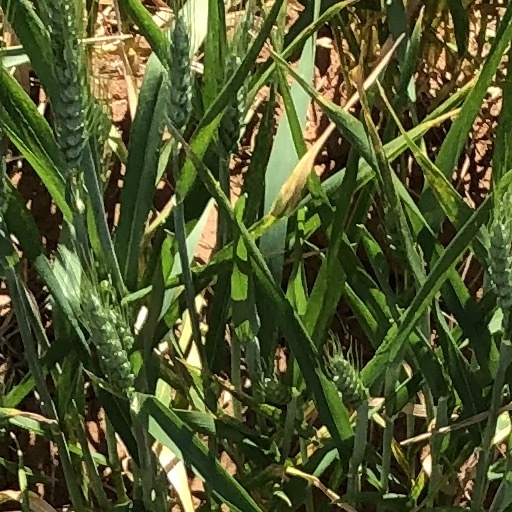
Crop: wheat